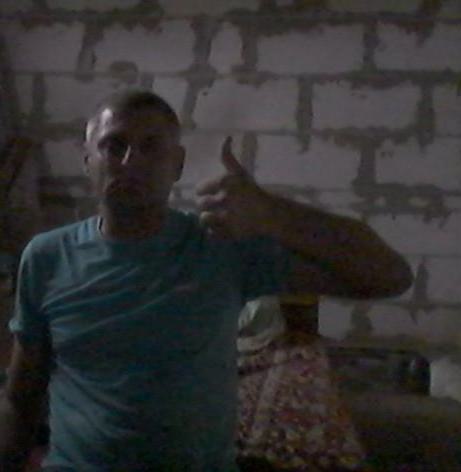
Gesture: like